Needingworth

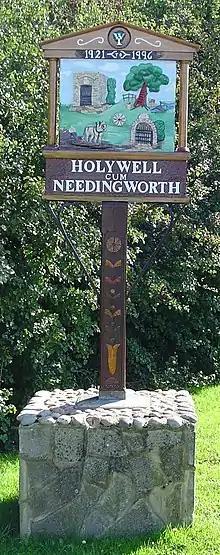
Signpost in Holywell cum Needingworth

Needingworth is a village in Cambridgeshire, England. Needingworth lies approximately east of Huntingdon and just west of the Prime Meridian. Needingworth is in the civil parish of Holywell-cum-Needingworth. Needingworth is situated within Huntingdonshire which is a non-metropolitan district of Cambridgeshire as well as being a historic county of England. The village is attached to Holywell by a single road, connecting the two villages.